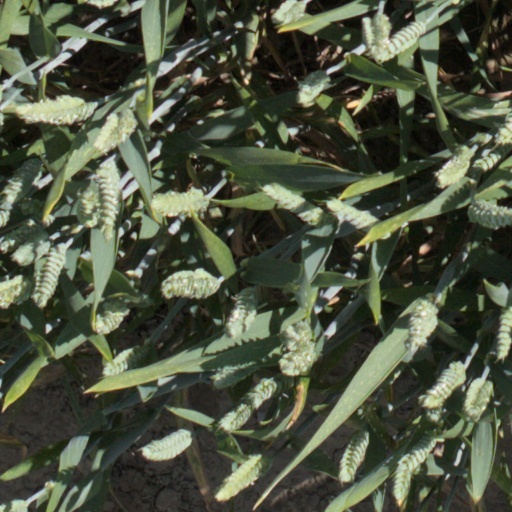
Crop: wheat